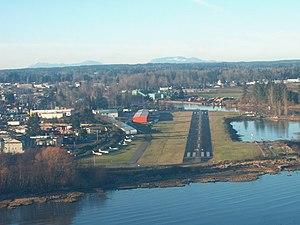
L'aérodrome de Courtenay est un aérodrome situé en Colombie-Britannique, au Canada.